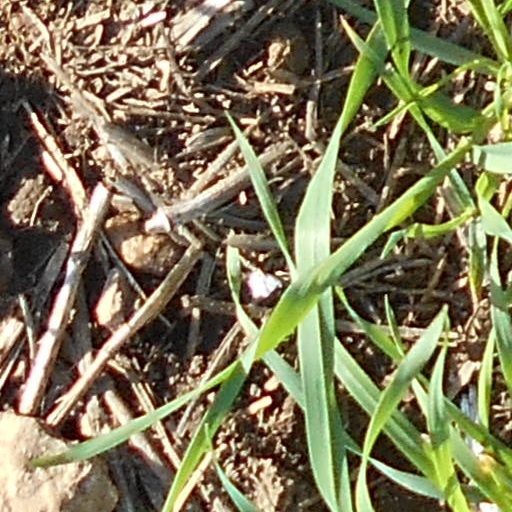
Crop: wheat